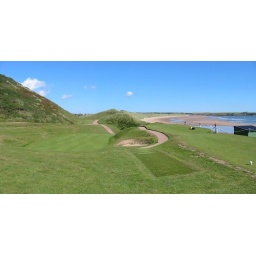
Cruden Bays quirky bathtub 14th green , 15th tee to the right , and Slains Castle in the distance .